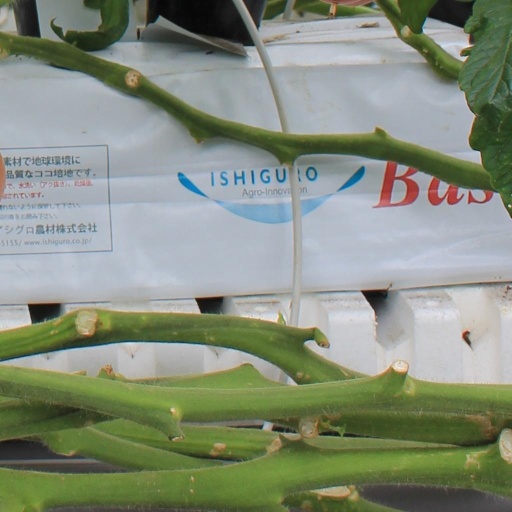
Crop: tomato